78th Attack Squadron

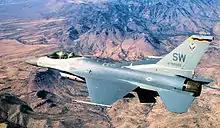
78 FS F-16C Block 50D, AF Ser. No. 91-0365, taken in 2002 over Arizona

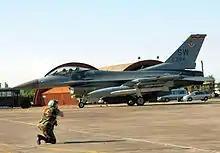
78 FS F-16C Block 50D, AF Ser. No. 91-0394, leaves on a mission in support of Operation Northern Watch from Incirlik AB, Turkey on 20 September 2002

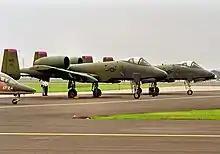
78 TFS A-10As at RAF Woodbridge

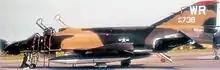
McDonnell F-4D-28-MC Phantom II, AF Ser. No. 65-0738 of the 78th Tactical Fighter Squadron, September 1972. This aircraft was retired to AMARC on 13 June 1990.

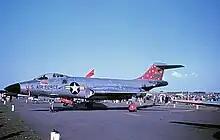
McDonnell F-101C-50-MC Voodoo, AF Ser. No. 56-0025, of the 78th Tactical Fighter Squadron. After its service in the UK ended in 1965, this aircraft was withdrawn from active USAF service. It was converted to an RF-101H unarmed reconnaissance aircraft and was assigned to the Nevada Air National Guard, then in 1971 to the Kentucky Air National Guard. It was withdrawn from service in 1979 and sent to AMARC for disposal.

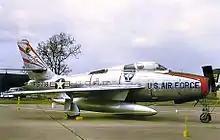
78th FIS Republic F-84F Thunderstreak – AF Ser. No. 52-6718

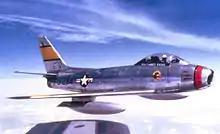
78th FBS North American F-86F Sabre, AF Ser. No. 51-13234

The 78th Attack Squadron (78 ATKS) is an Air Force Reserve Command (AFRC) unit under the 926th Wing, Nellis Air Force Base, Nevada and Tenth Air Force (10 AF) at Naval Air Station Joint Reserve Base Fort Worth, Texas. The 78 ATKS conducts operations from Creech Air Force Base, Nevada in conjunction with their active-duty associates in the 432d Wing.